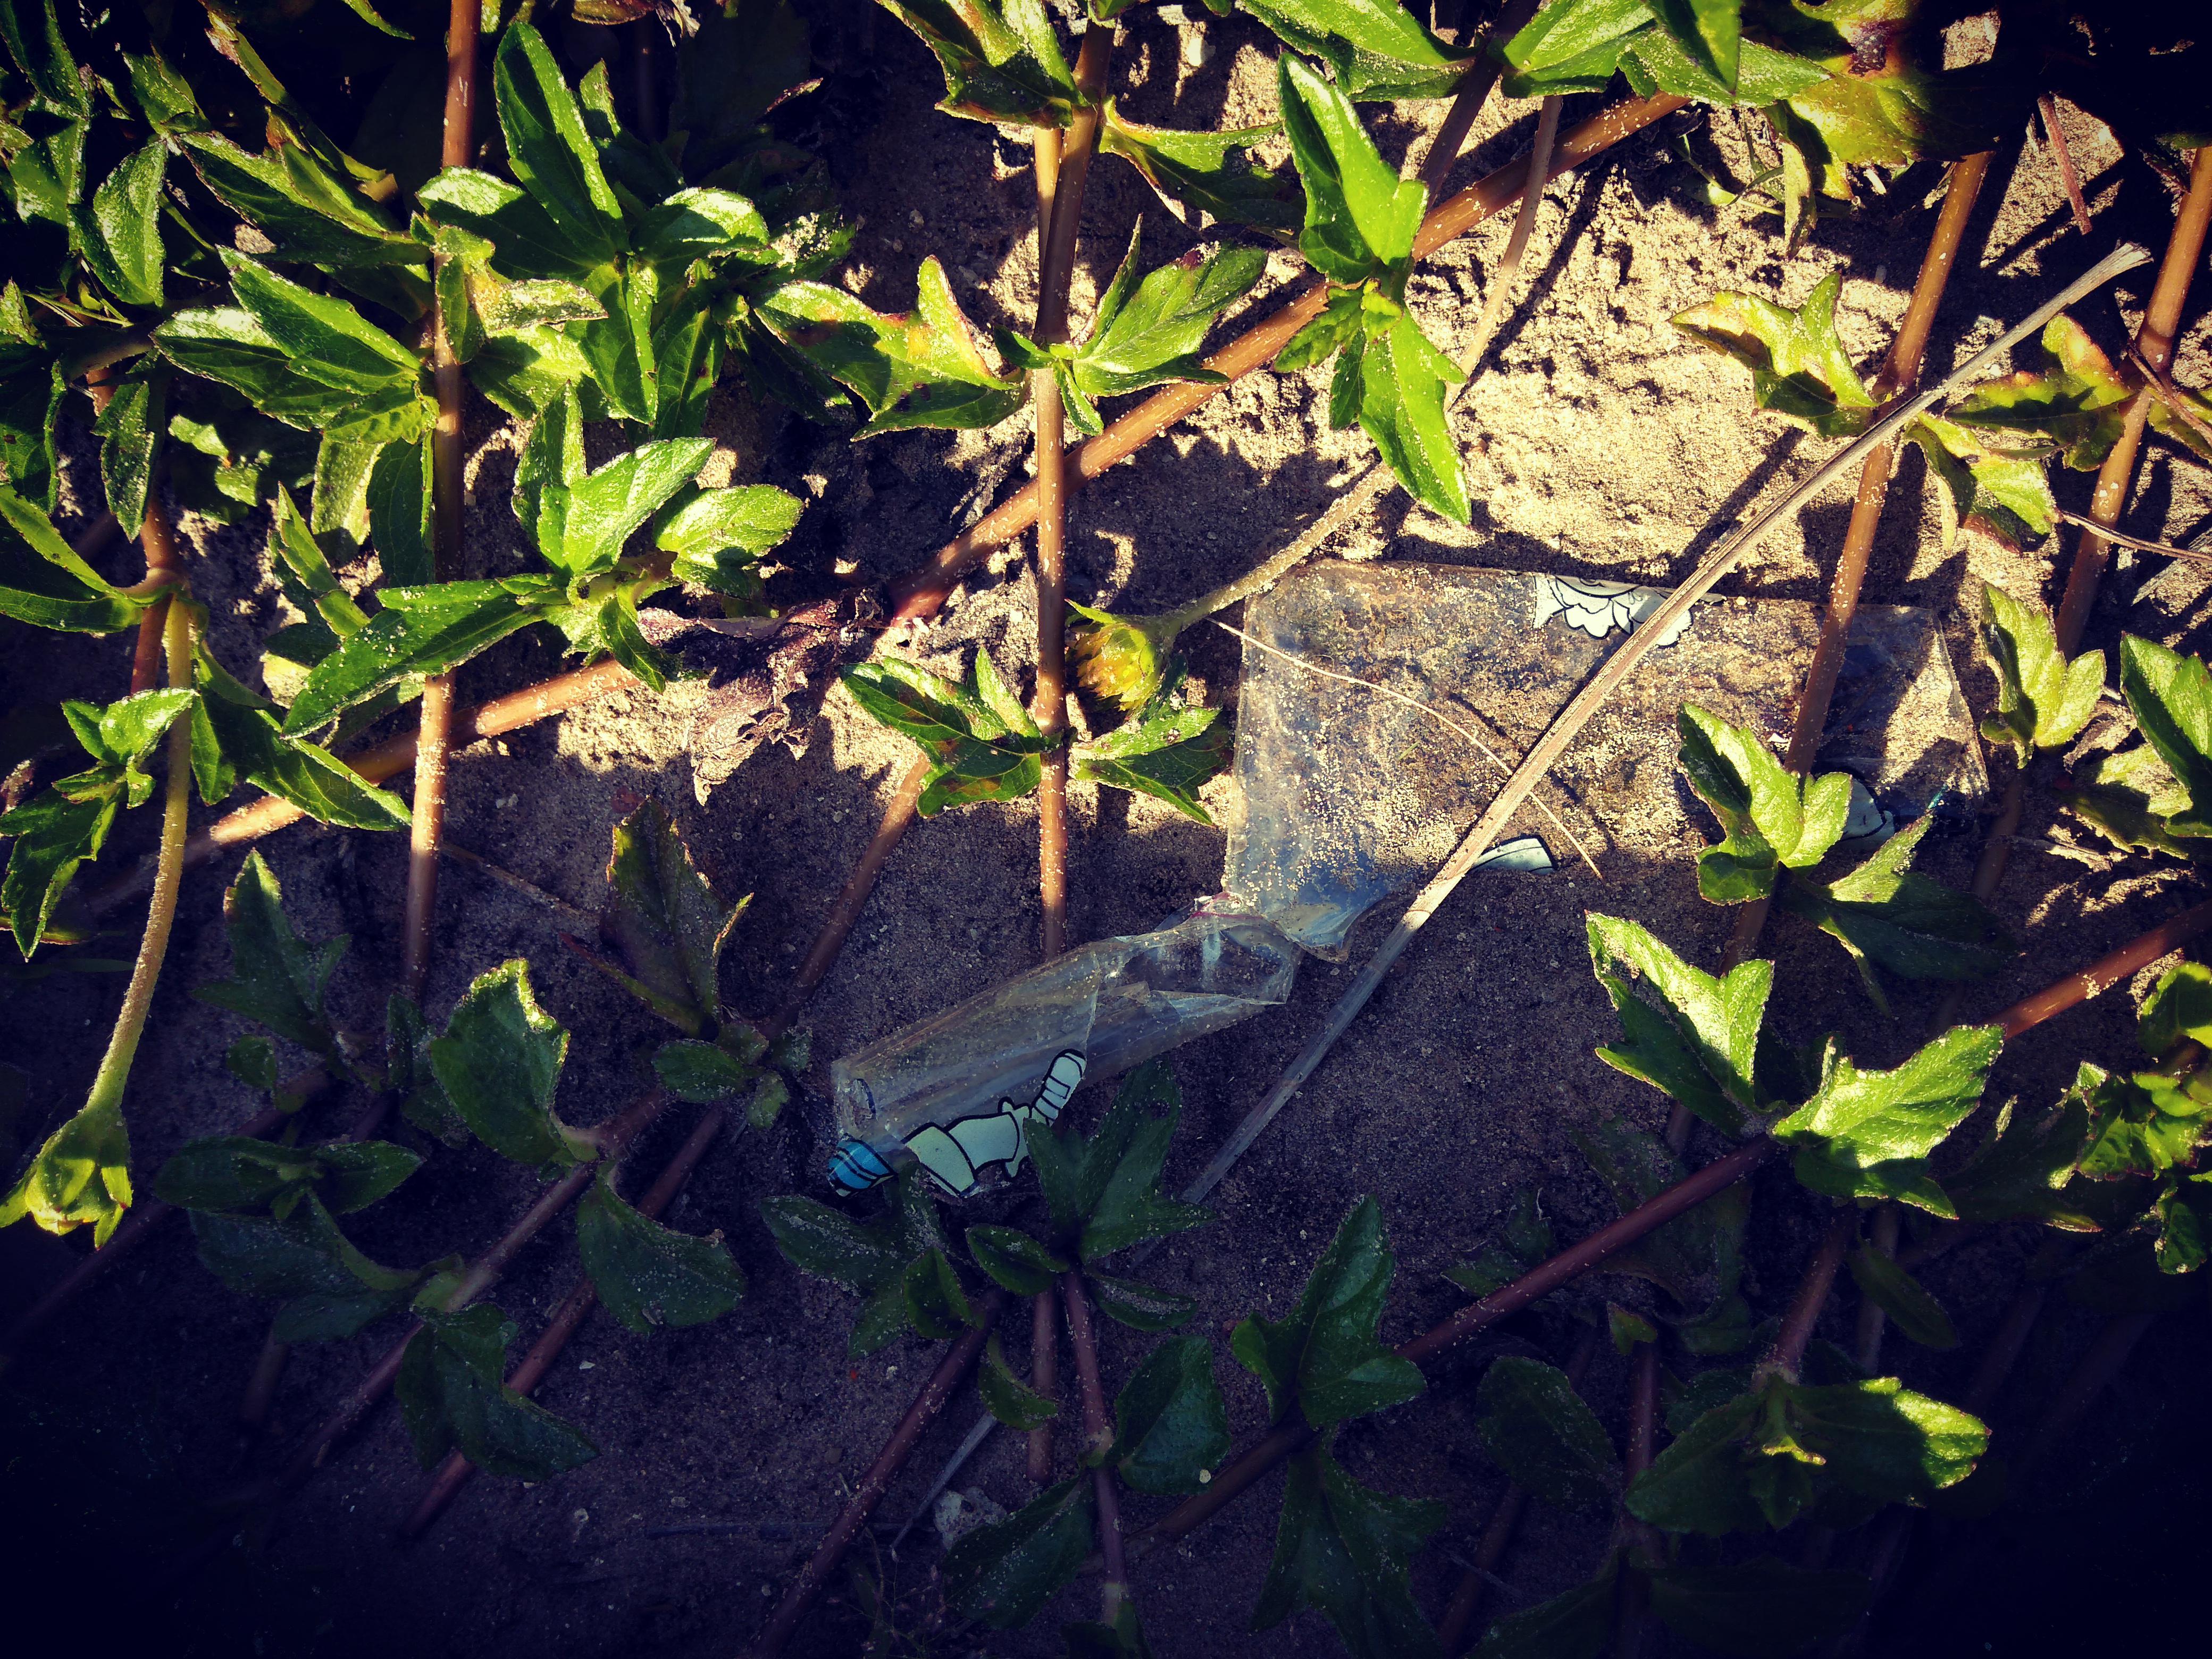
Object: Plastic film (Plastic bag & wrapper)